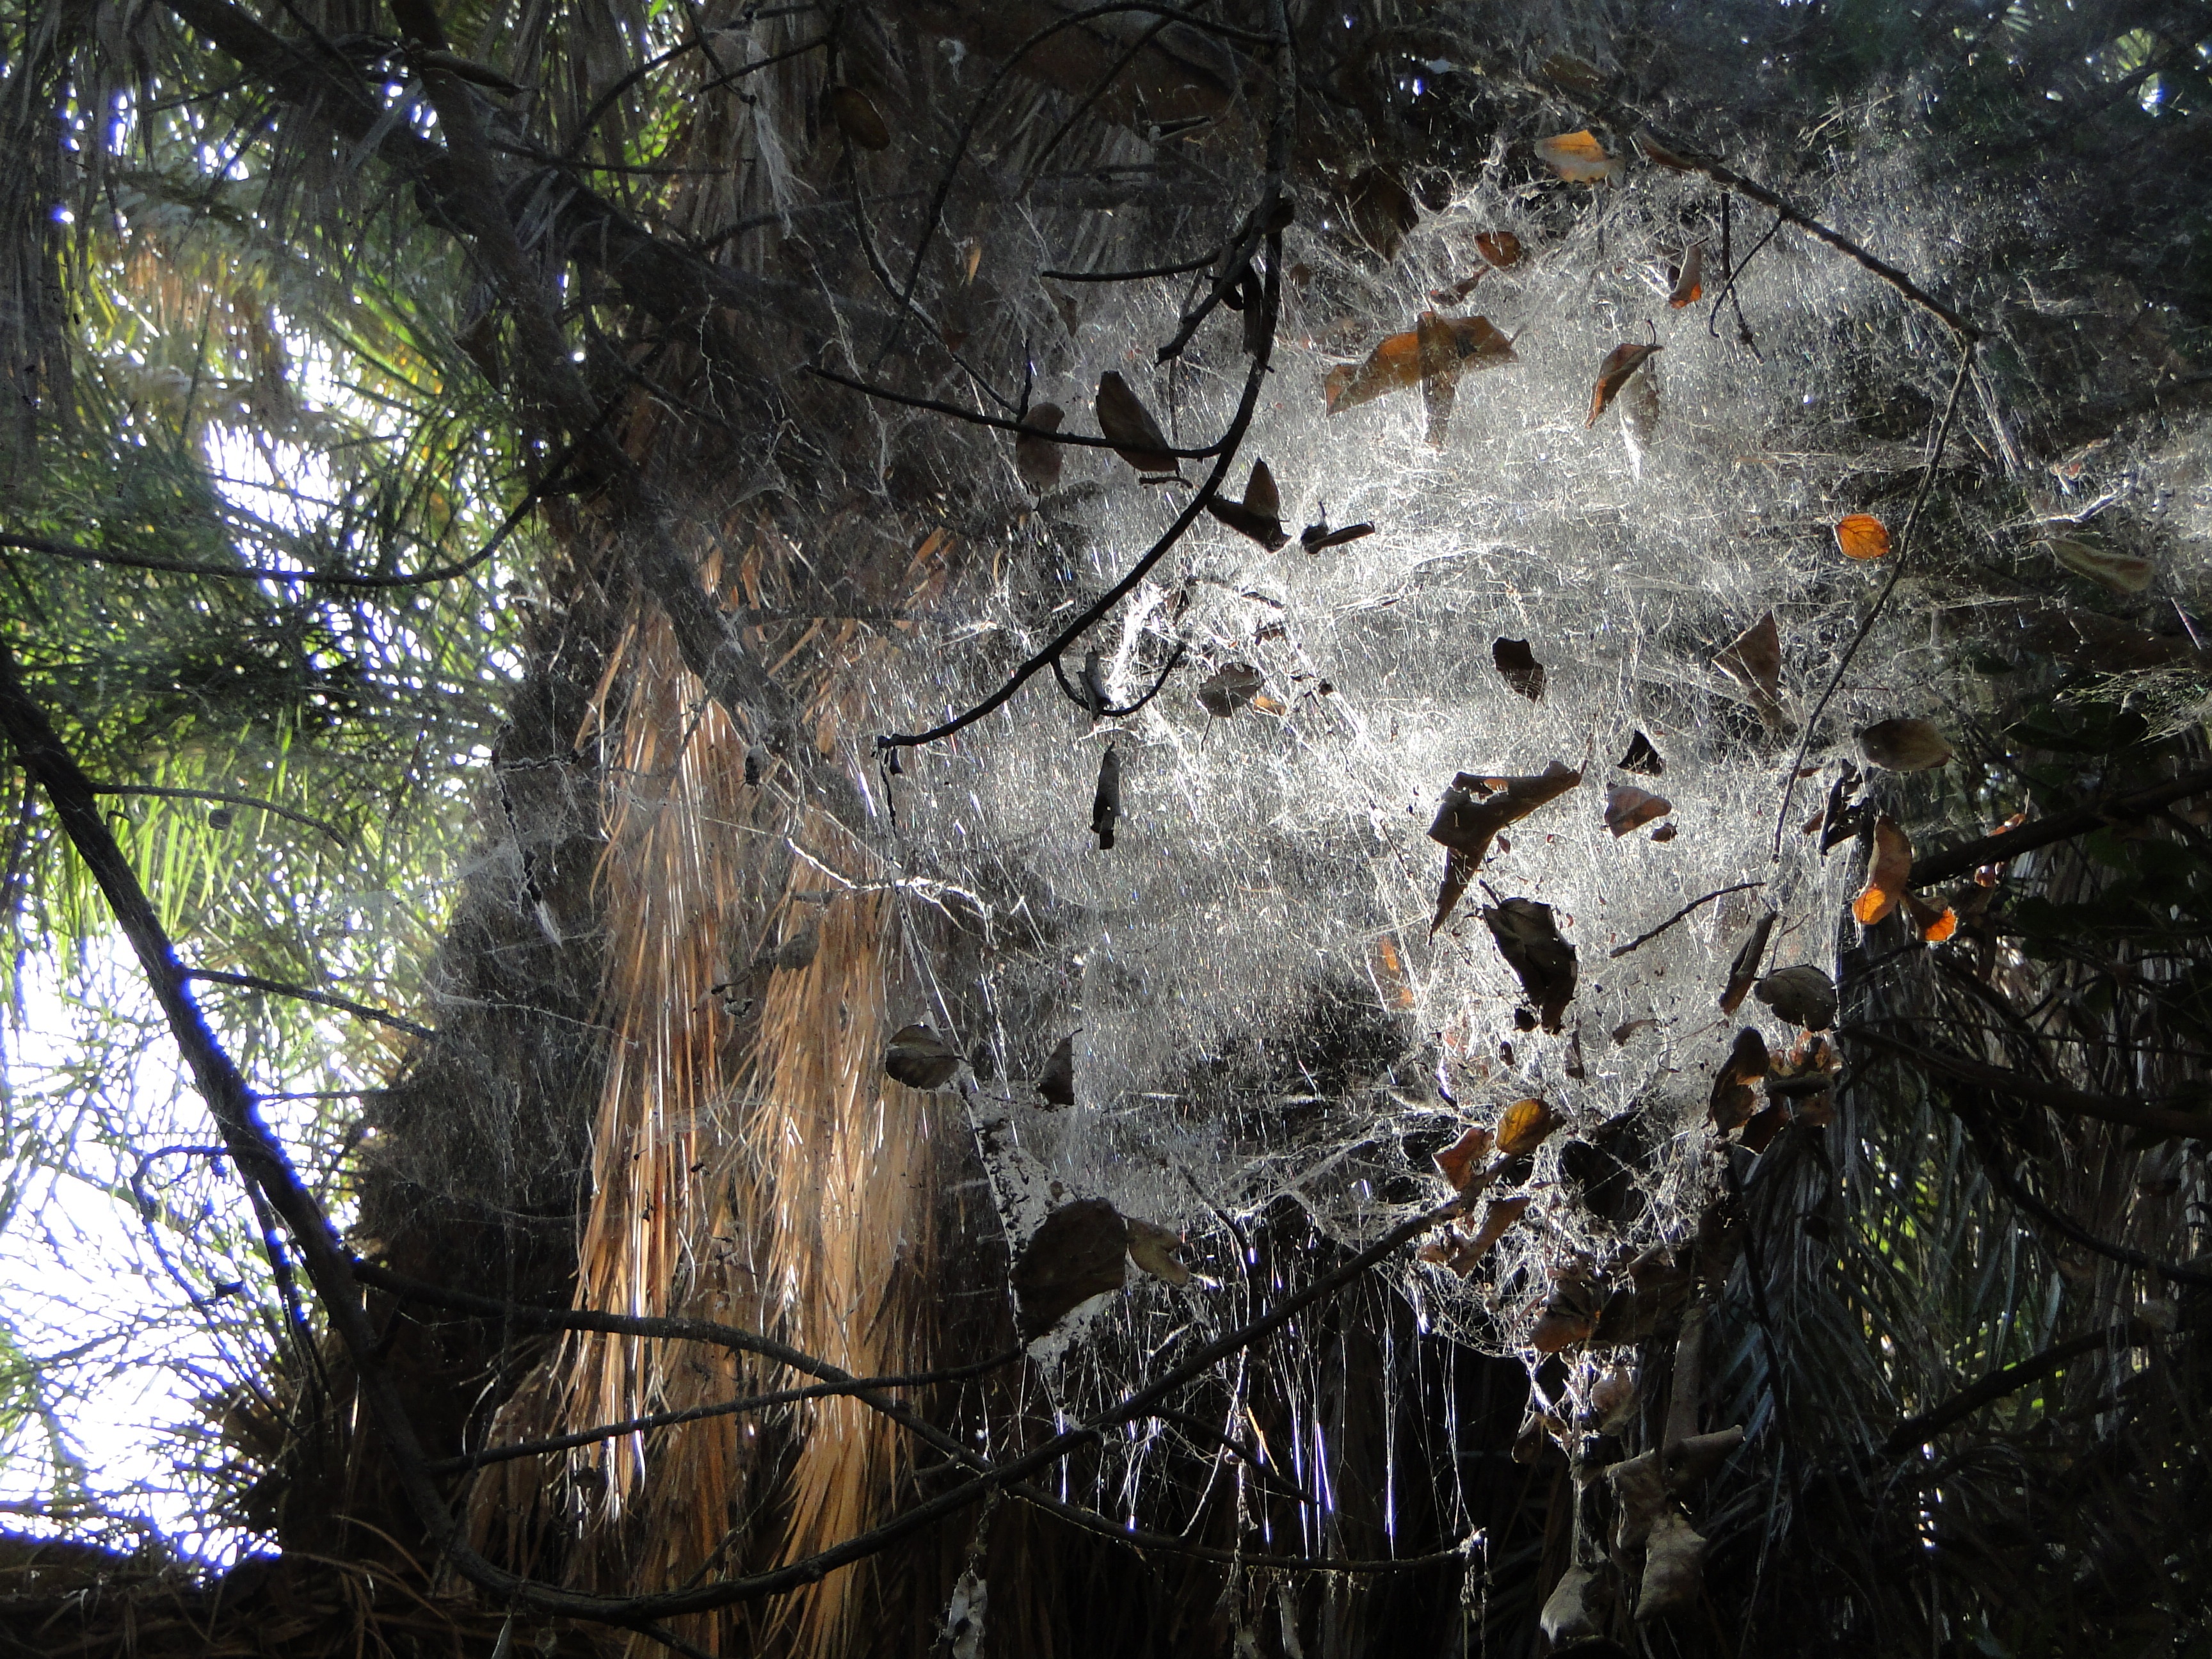
tree, nature, forest, branch, snow, winter, plant, sunlight, leaf, web, ice, autumn, season, spider, habitat, oasis, natural environment, woody plant, mauritania